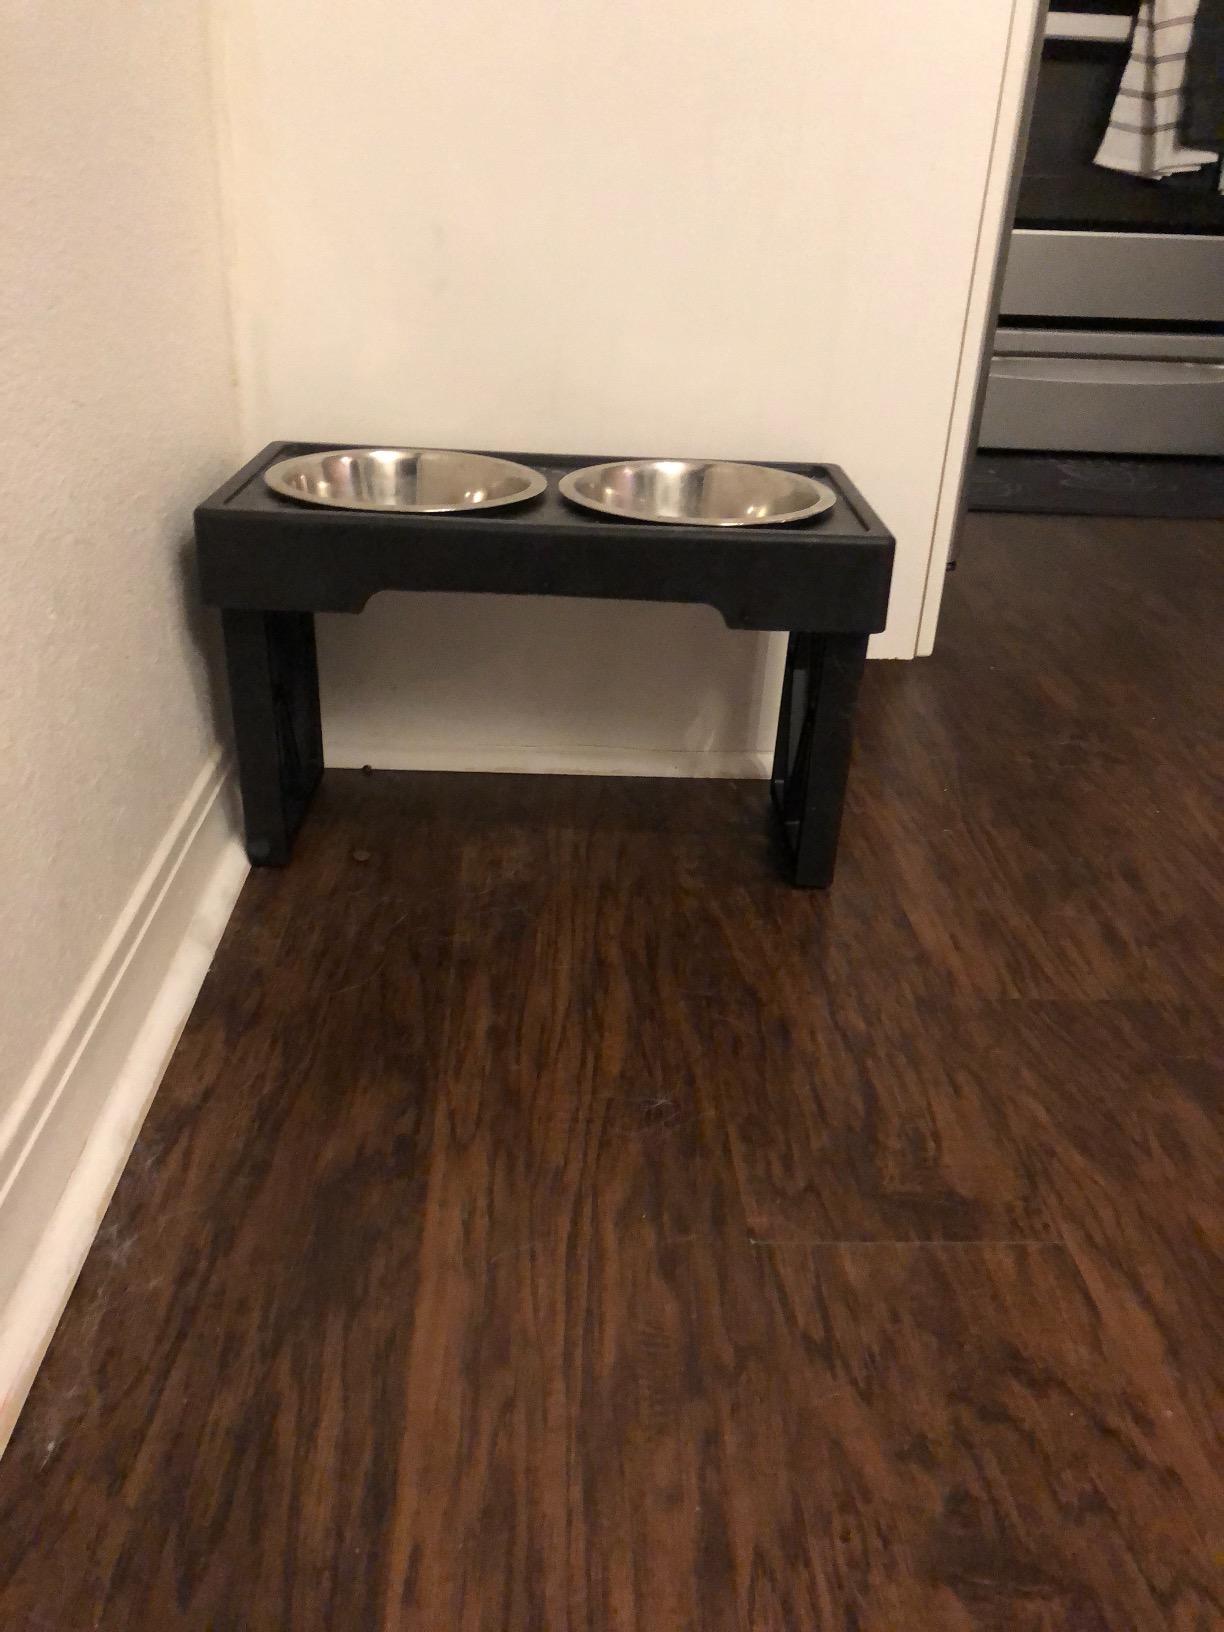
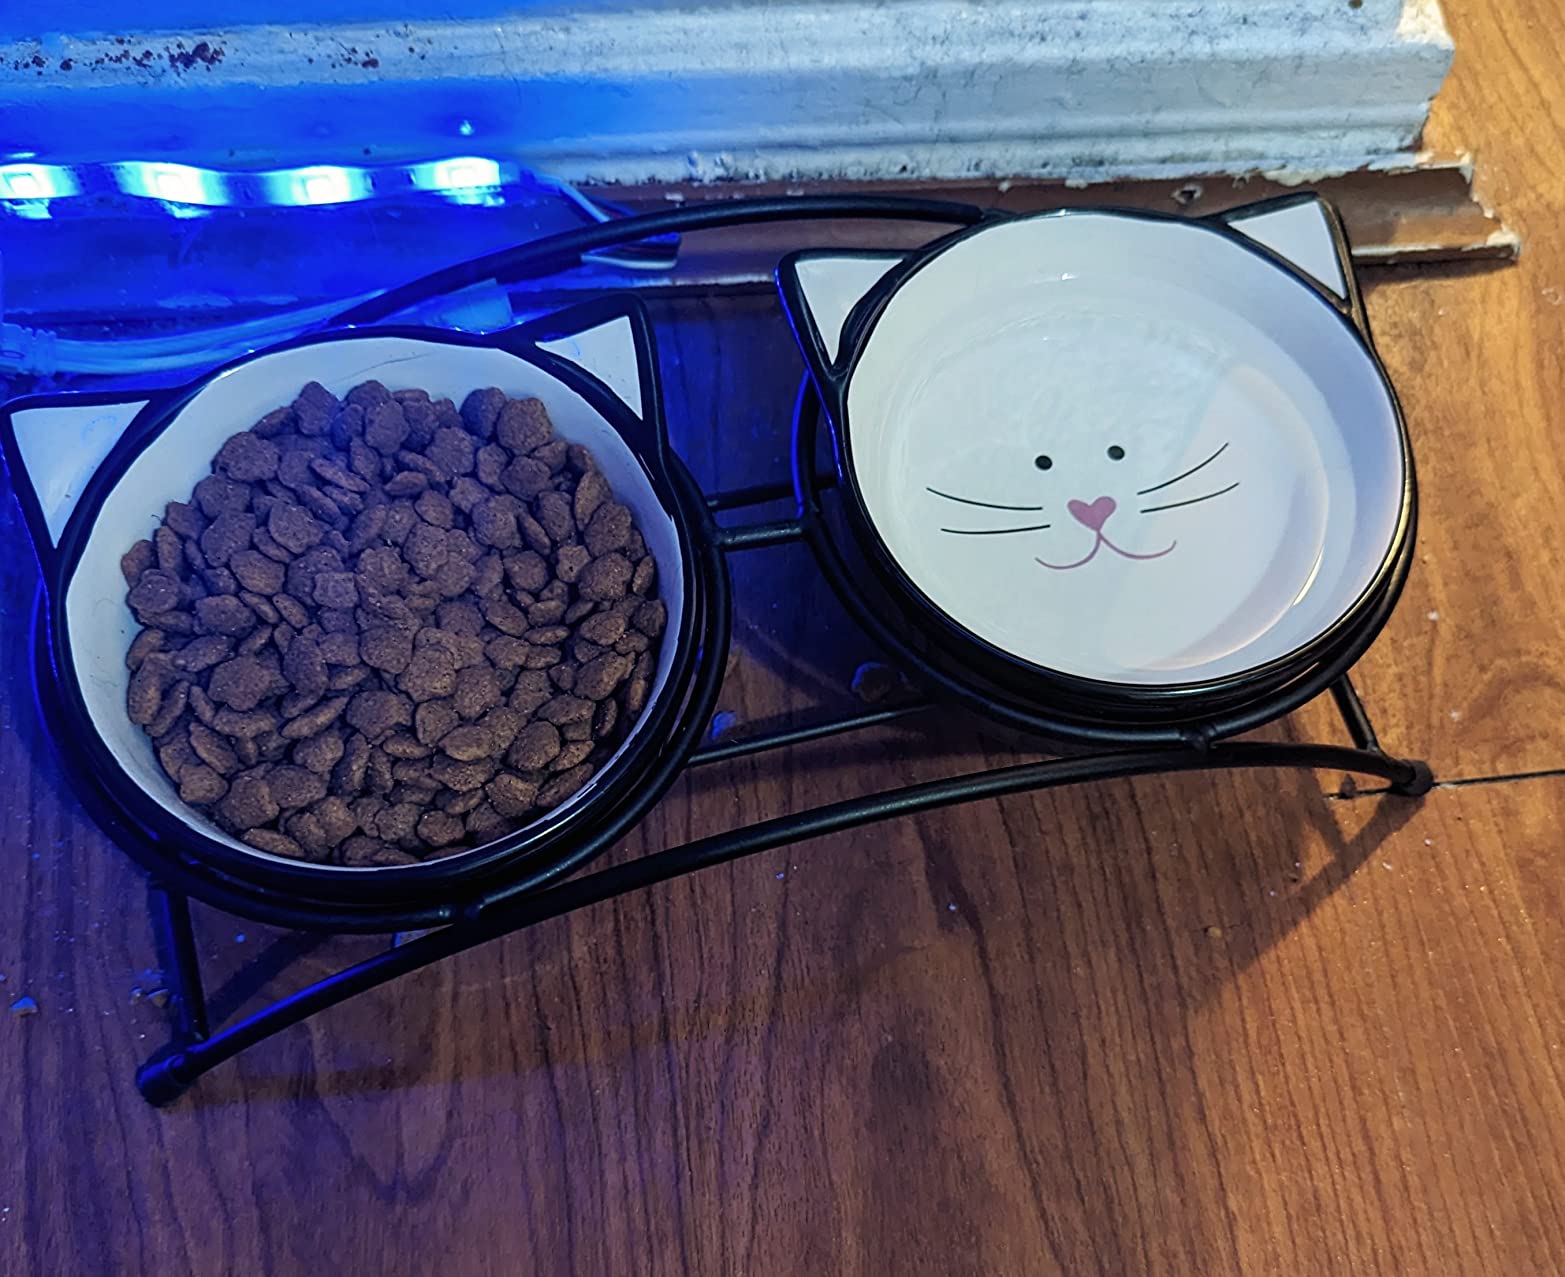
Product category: items_bowl
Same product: no